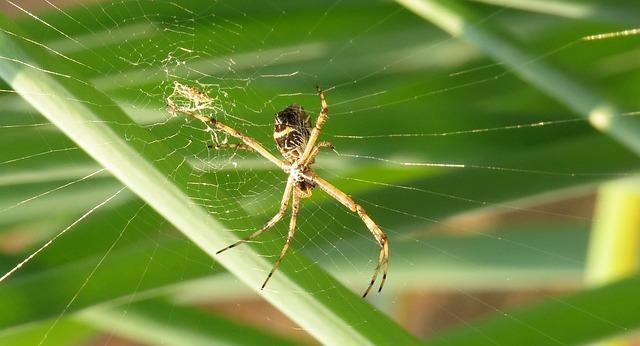
spider